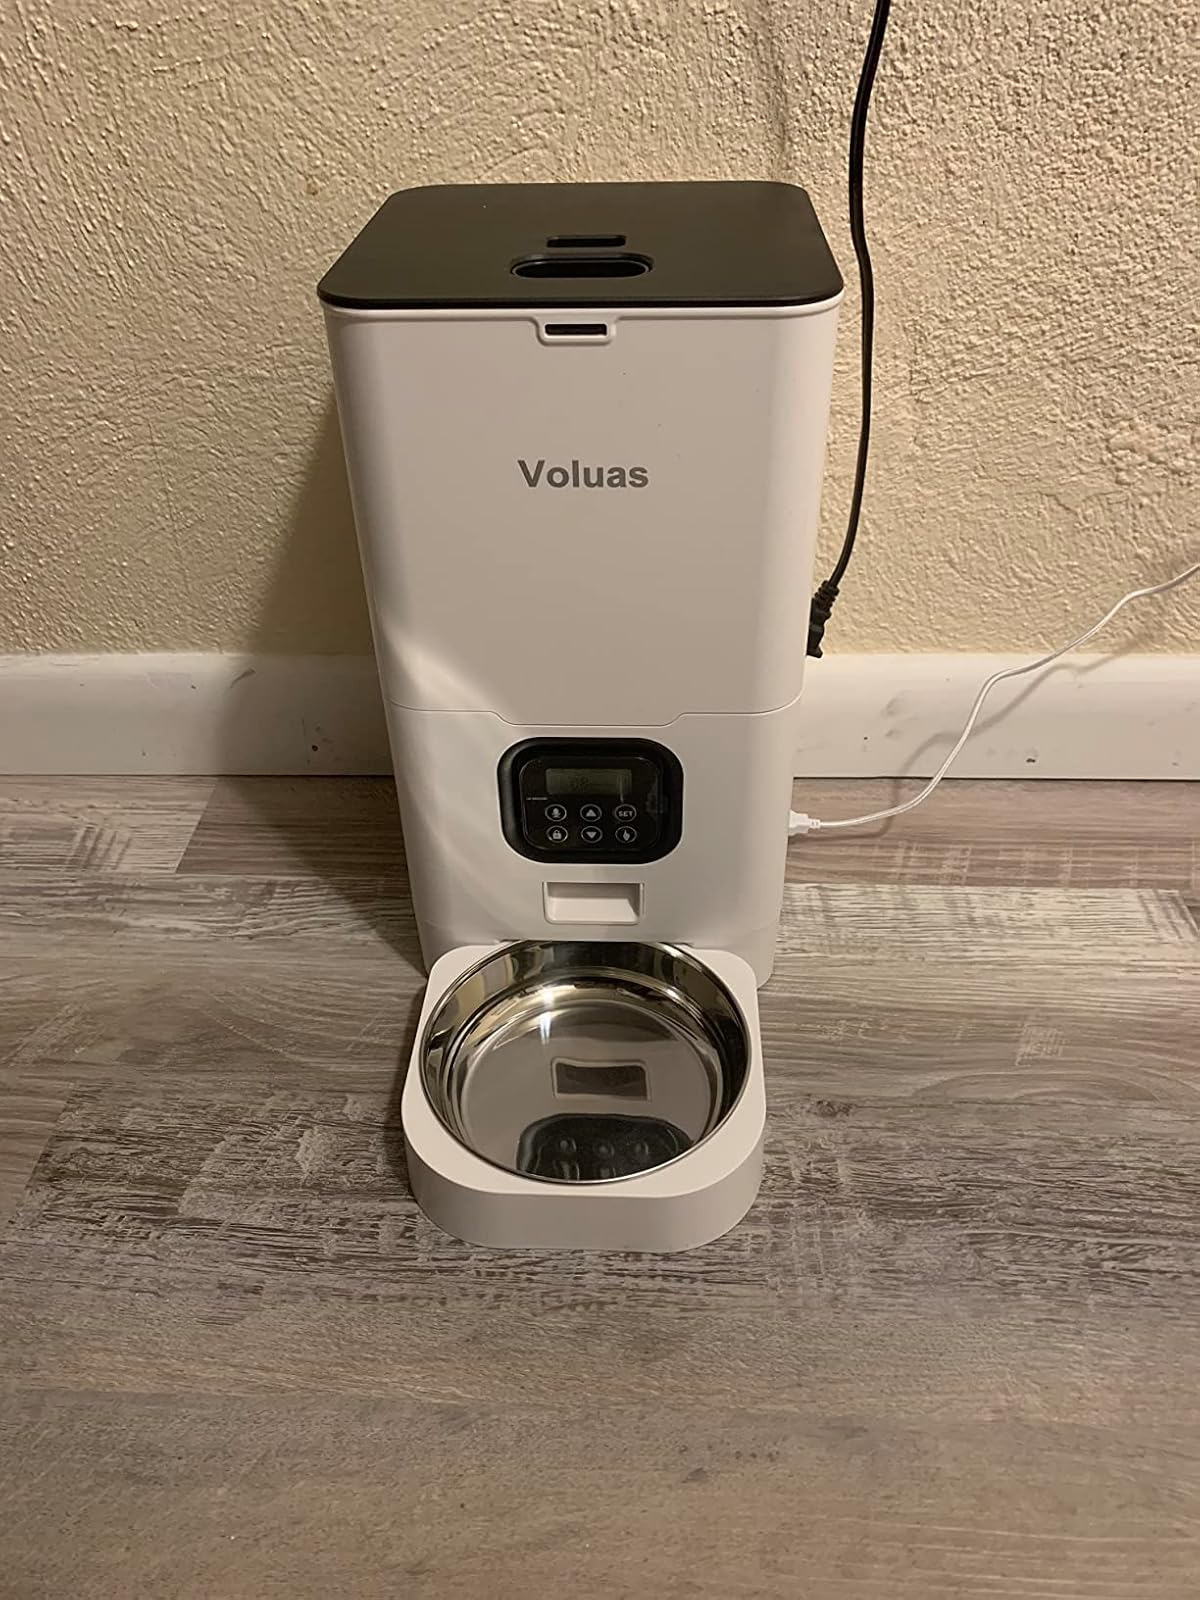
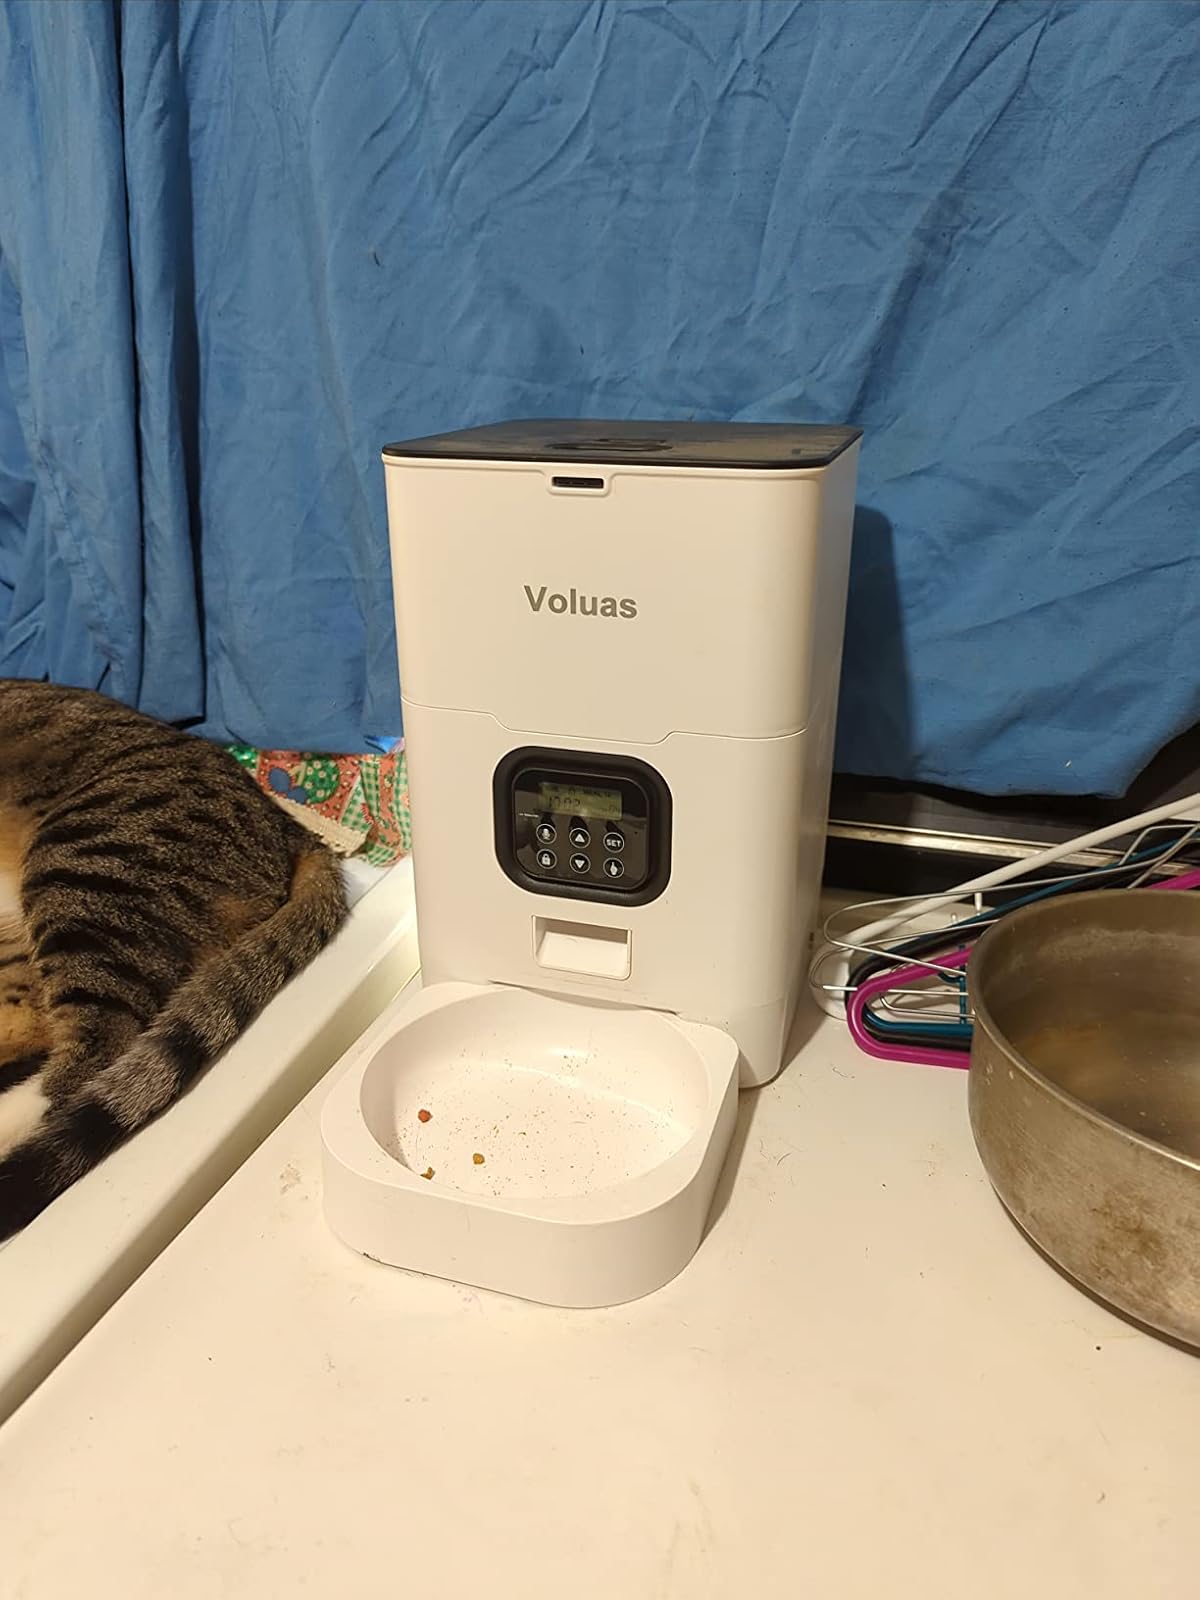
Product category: items_feeder
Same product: yes